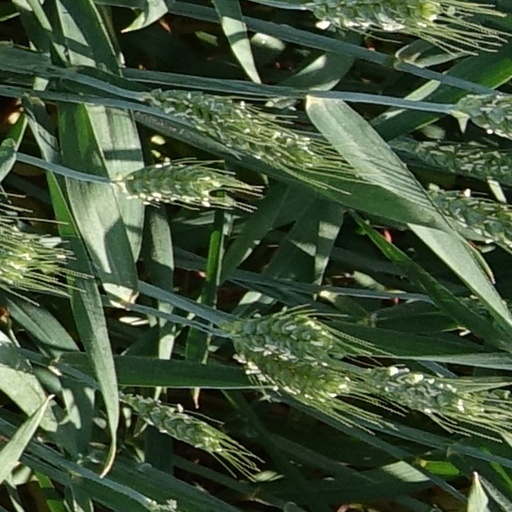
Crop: wheat